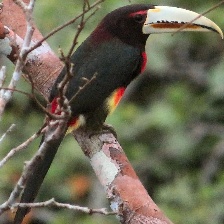
Species: IVORY BILLED ARACARI
Scientific name: PTEROGLOSSUS AZARA
ImageNet parent category: toucan